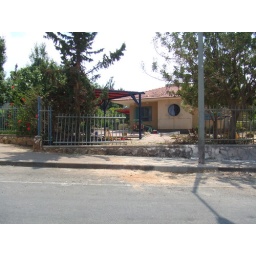
The katyusha hit directly in front of the fence of the kindergarten and blew it right out of the stone wall.